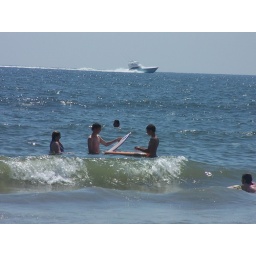
boys in the water